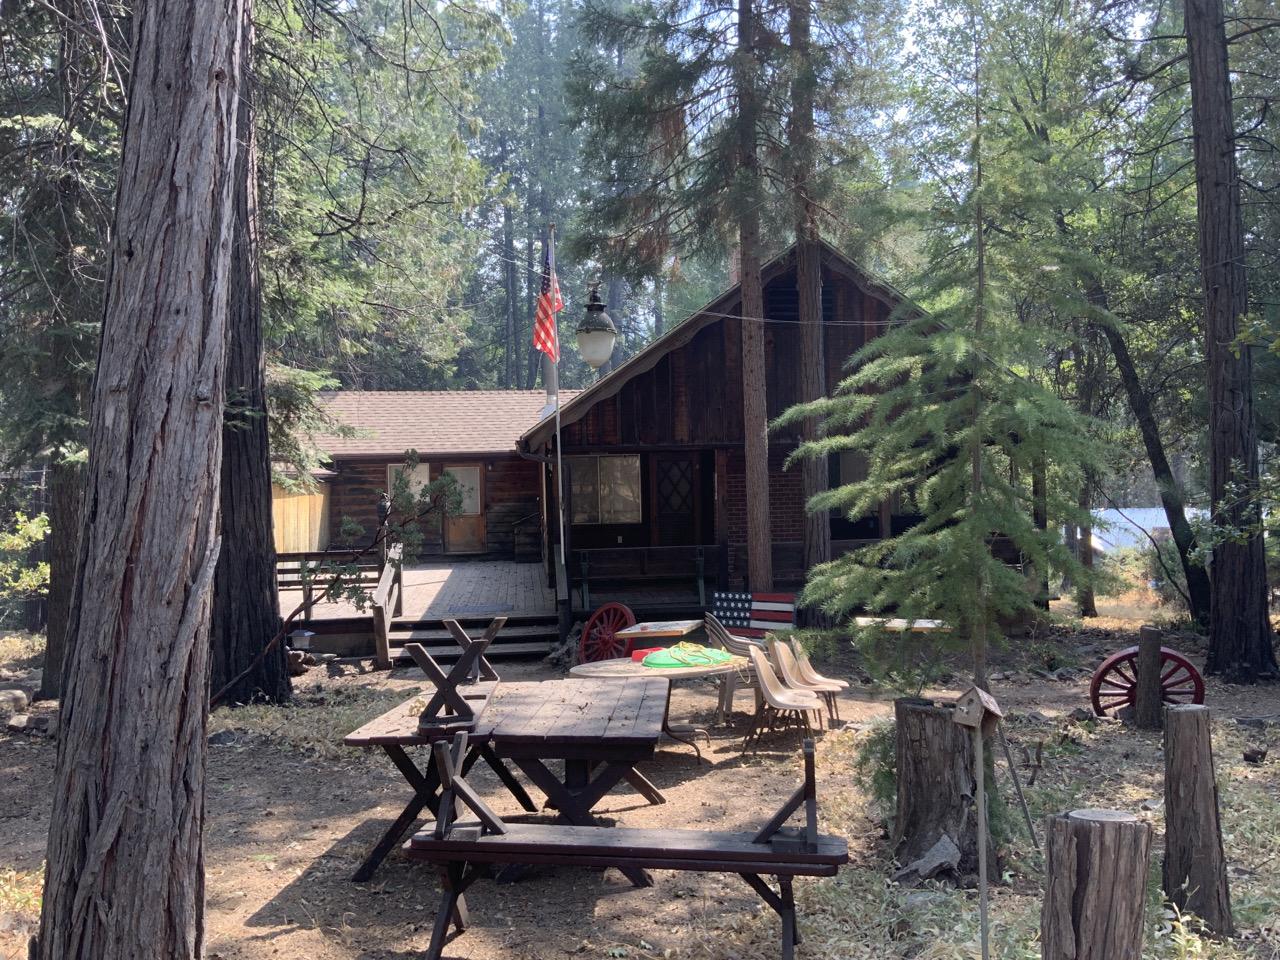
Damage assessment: no_damage